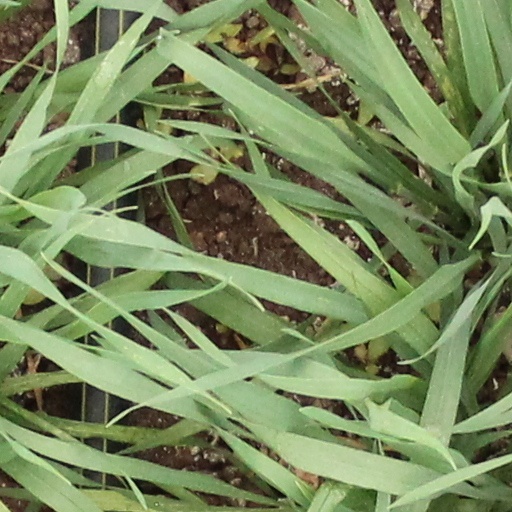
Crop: wheat